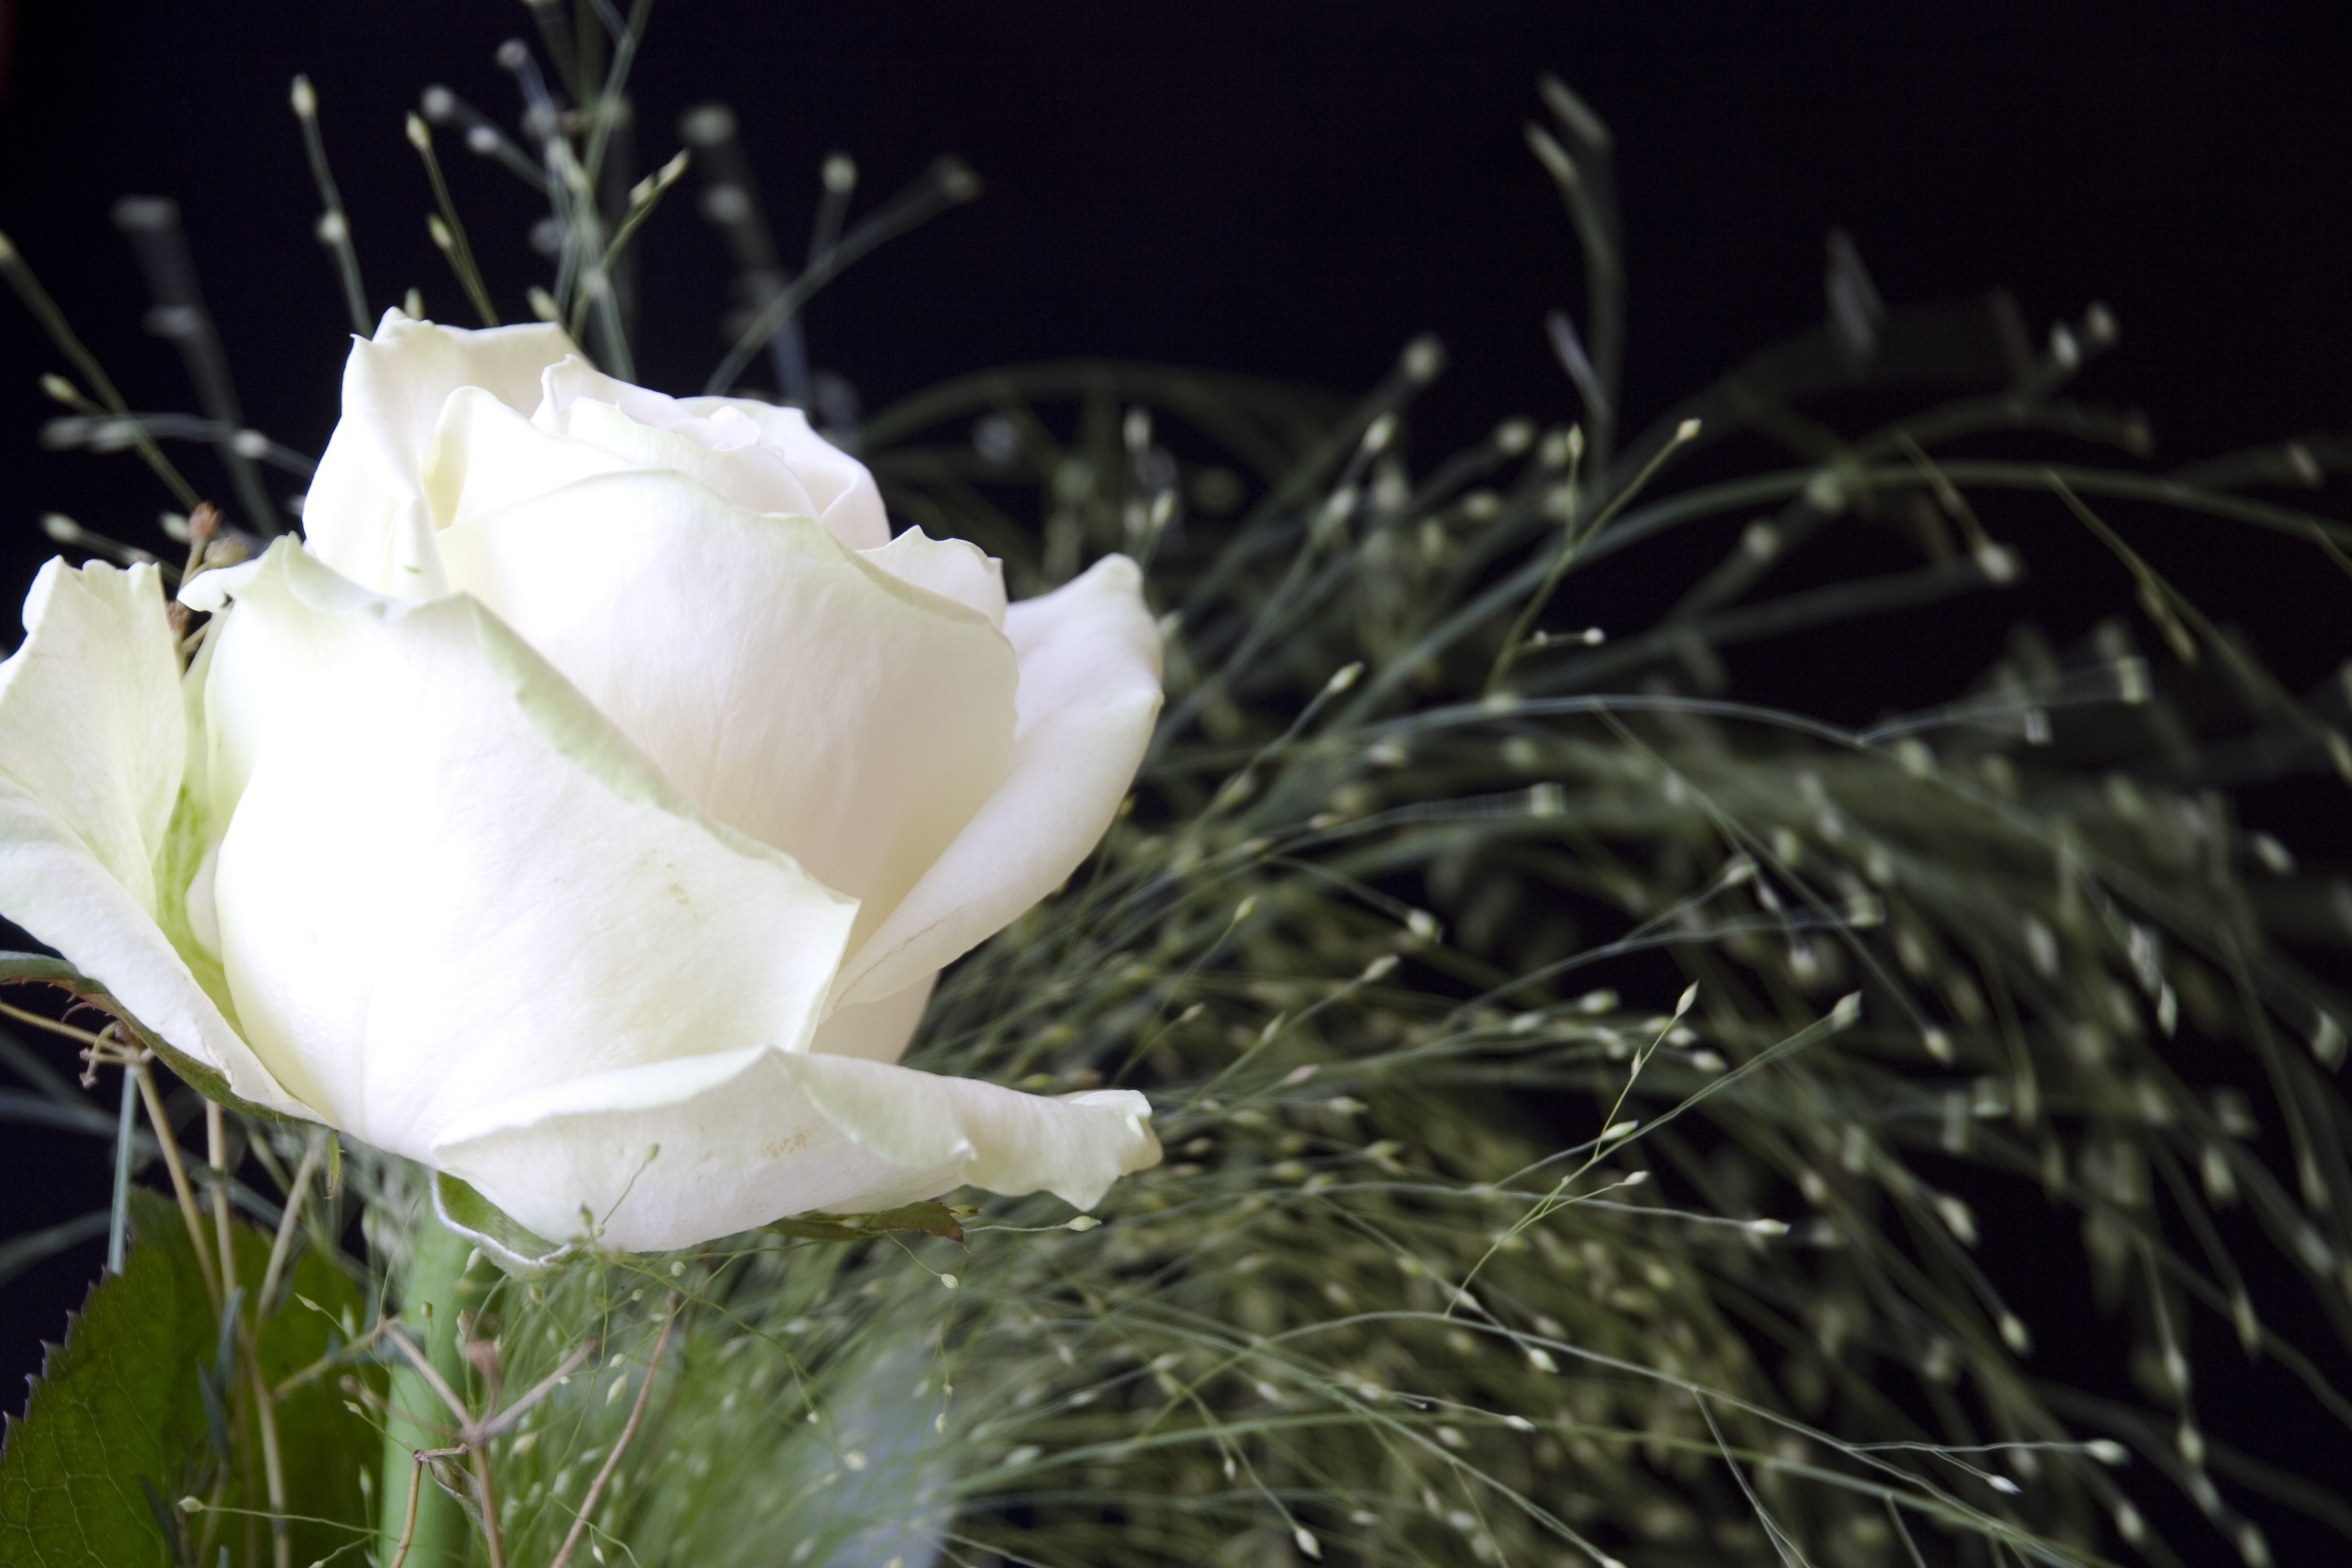
nature, grass, branch, plant, white, photography, flower, petal, rose, flora, close up, macro photography, flowering plant, plant stem, land plant